George Grenville

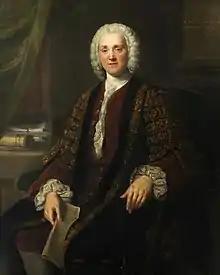
Portrait by William Hoare, 1764

George Grenville (14 October 1712 – 13 November 1770) was a British Whig statesman who served as Prime Minister of Great Britain, during the early reign of the young George III. He served for only two years (1763-1765), and attempted to solve the problem of the massive debt resulting from the Seven Years' War. He instituted a series of measures to increase revenue to the crown, including new taxes and enforcement of collection, and sought to bring the North American colonies under tighter crown control.